Fes–Oujda expressway

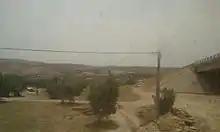
A viaduct for the road between Taourirt and Fes taken one week before opening of the road

This stretch is an important part of the Moroccan East-West corridor and will also be a part of the so-called "l’Autoroute Maghrébine" which will run from Nouakchott (capital of Mauritania) all the way to Tobruk in Libya.